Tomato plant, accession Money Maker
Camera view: bottom (45 deg); turntable rotation: 240 degrees
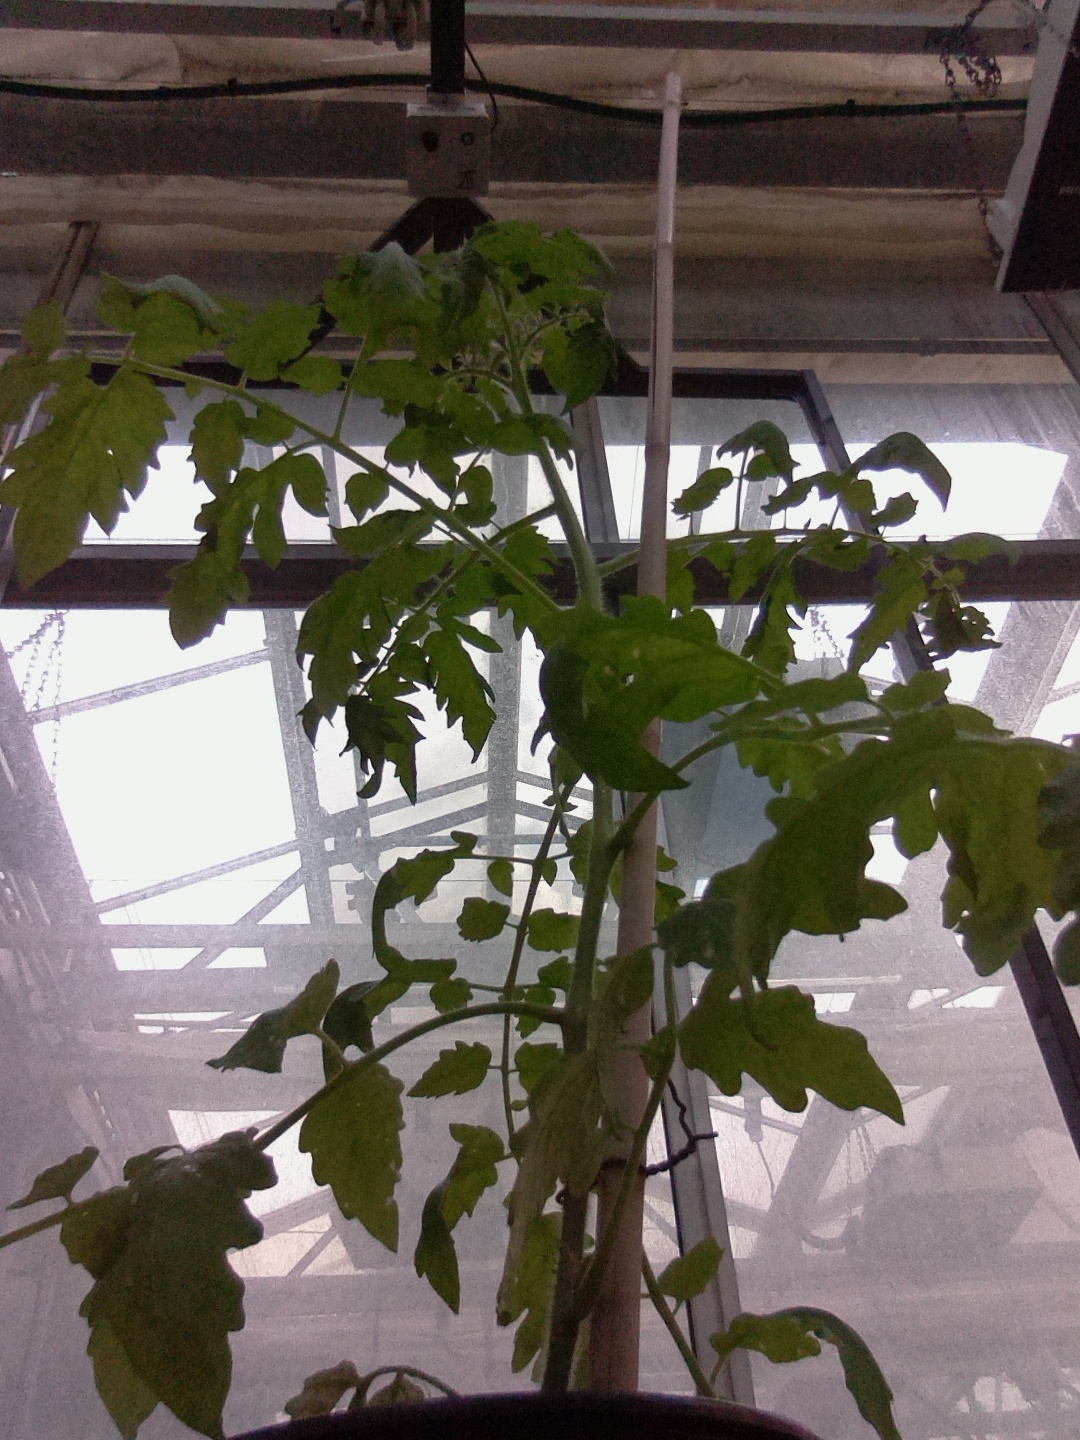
BBCH growth stage 53: 3 inflorescences visible